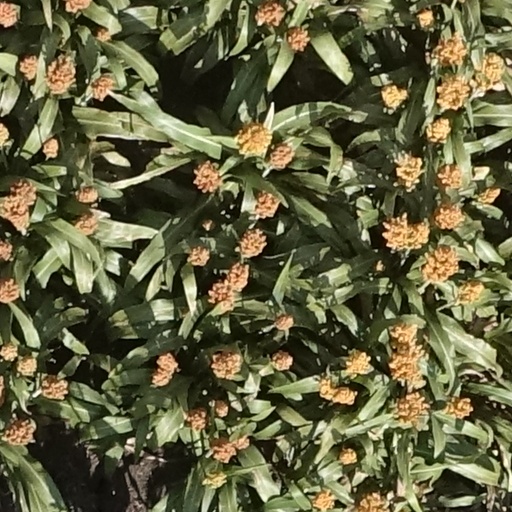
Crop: sorghum